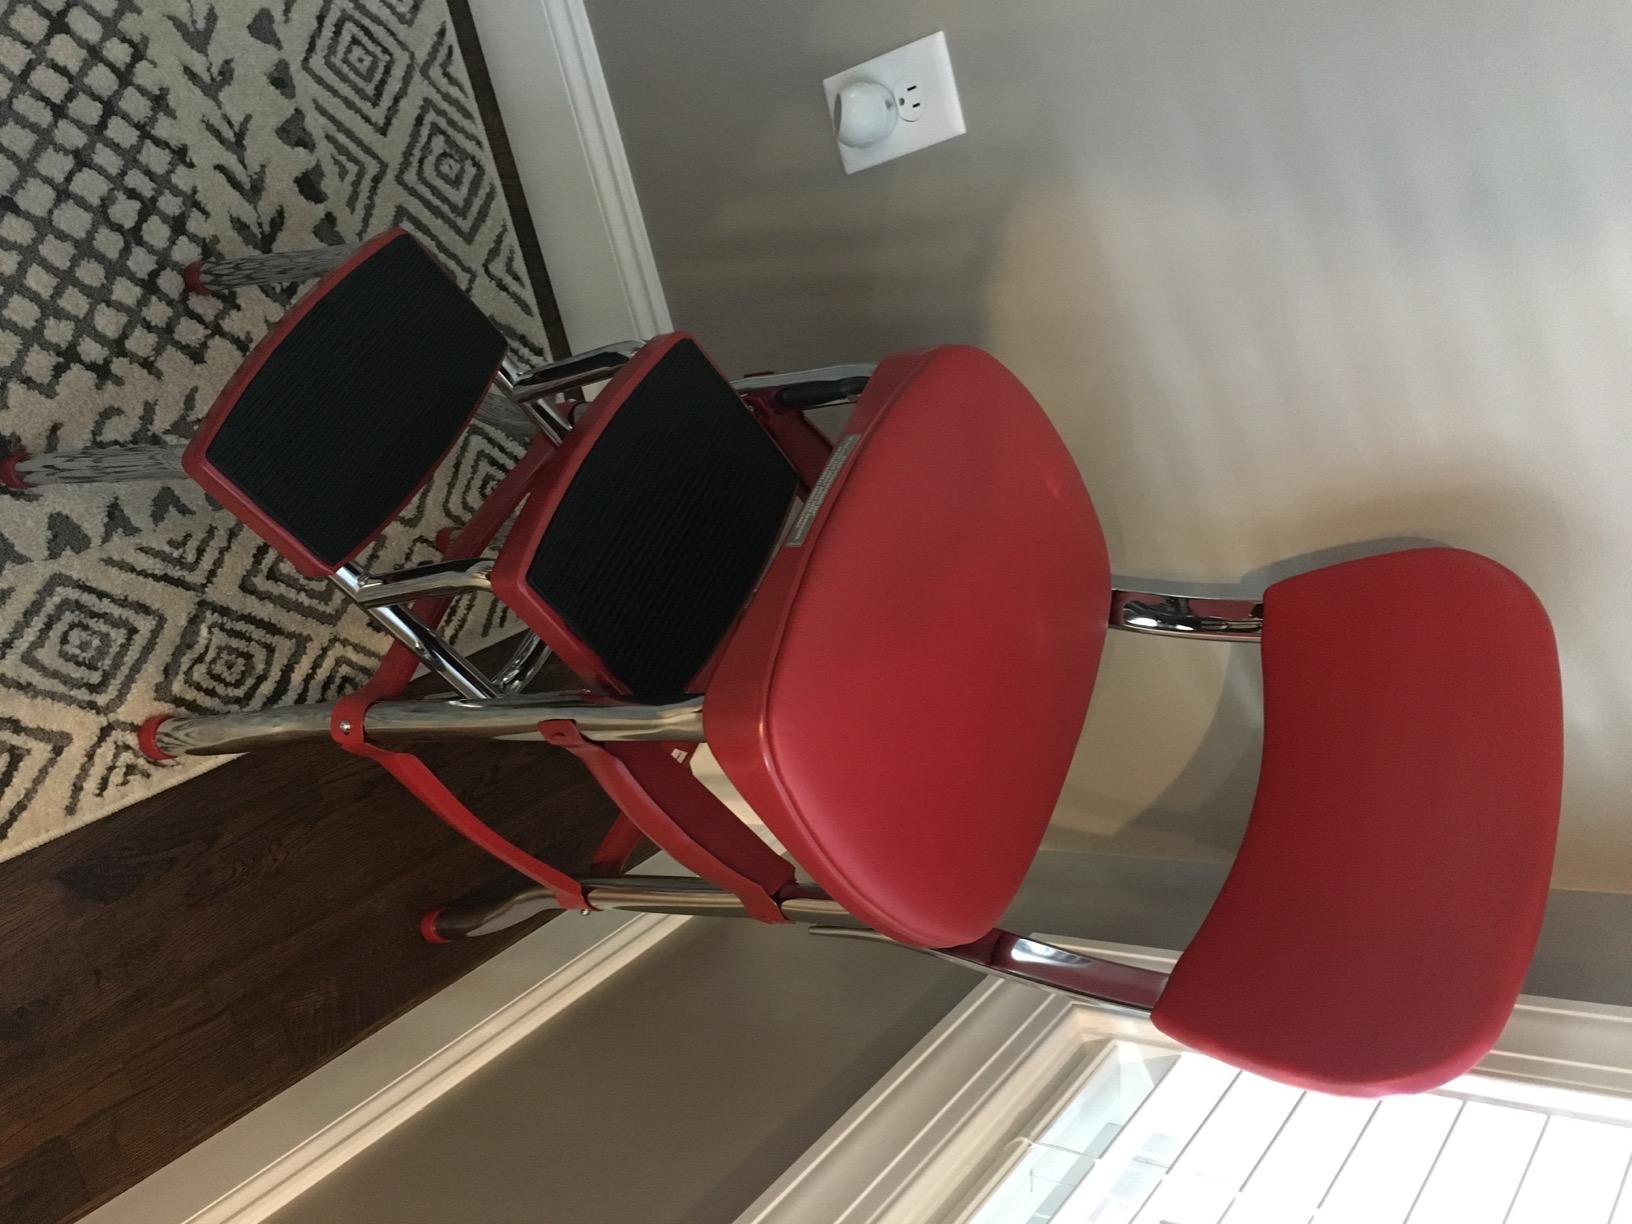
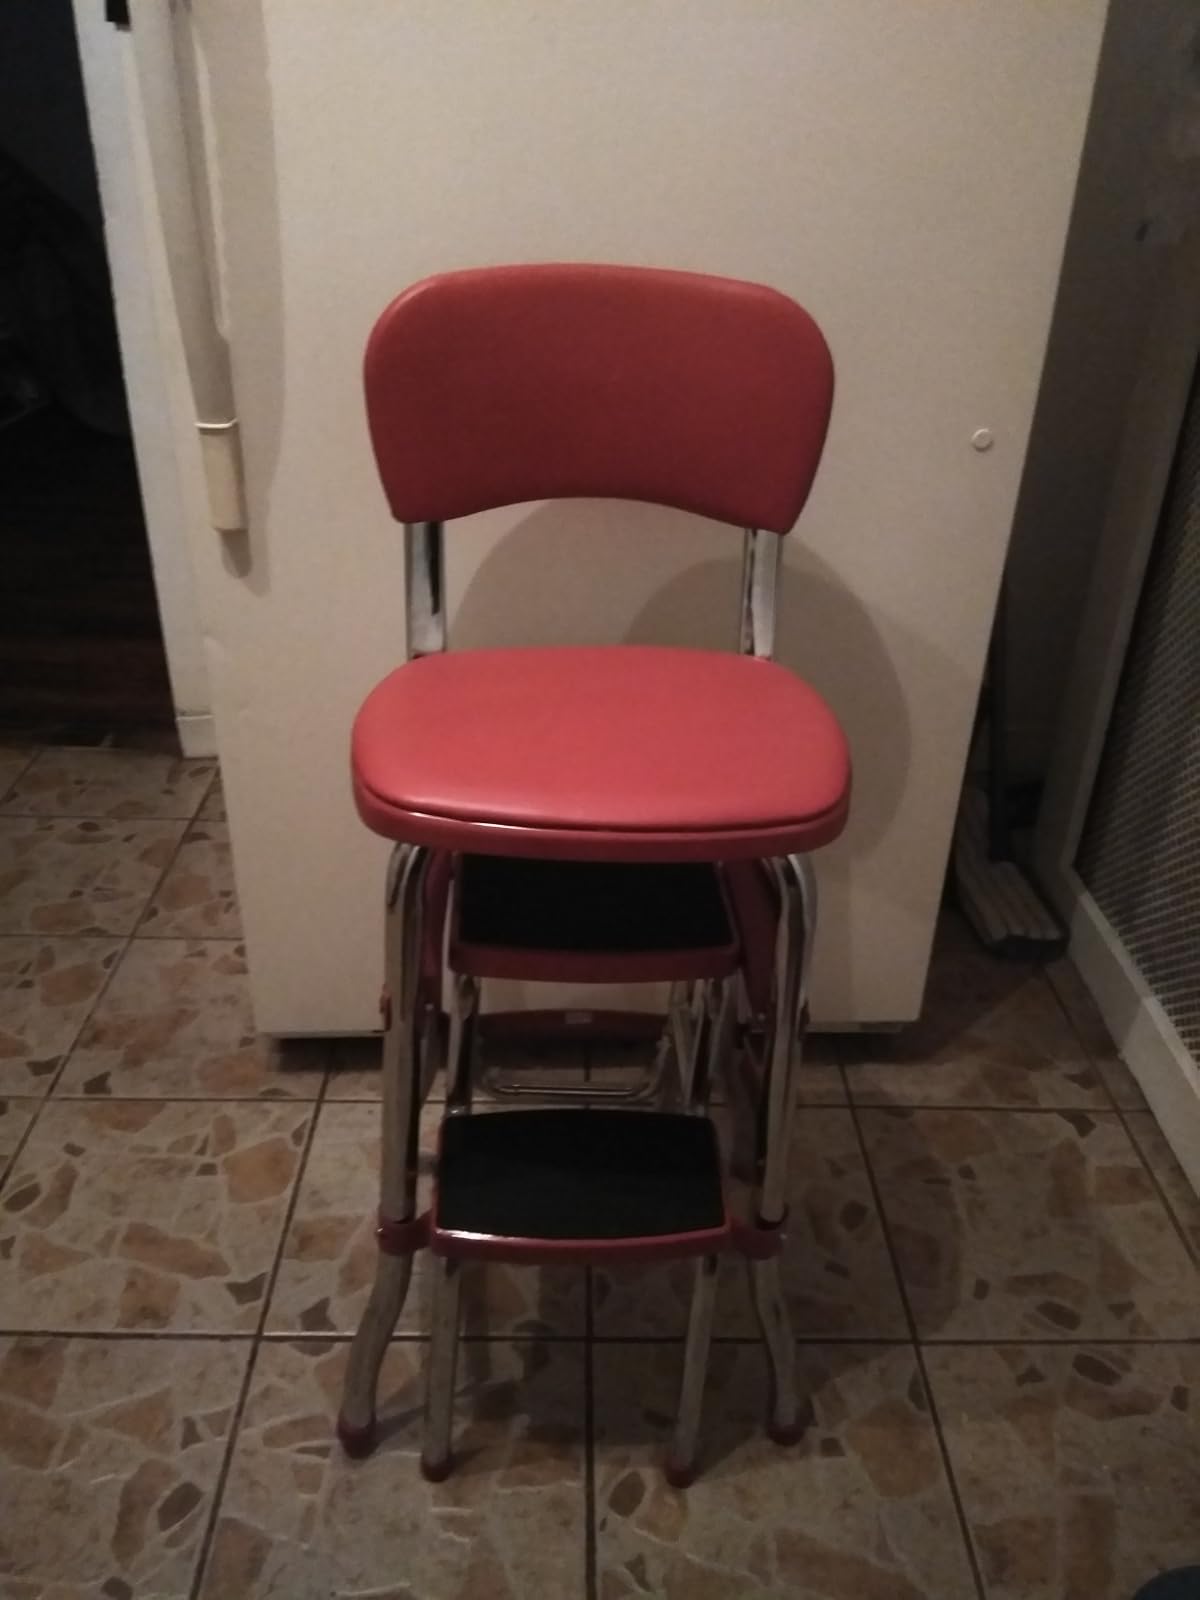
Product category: items_chair
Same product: yes